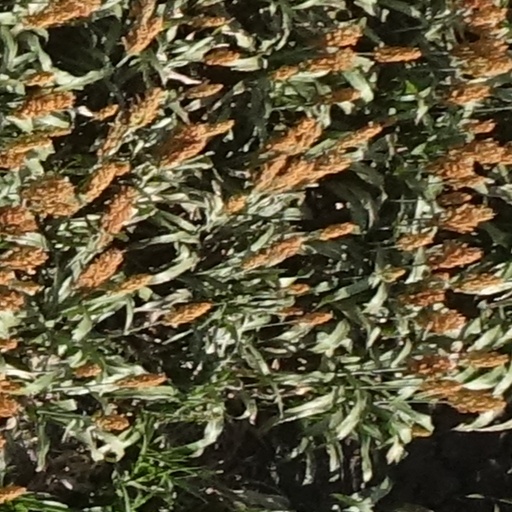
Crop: sorghum